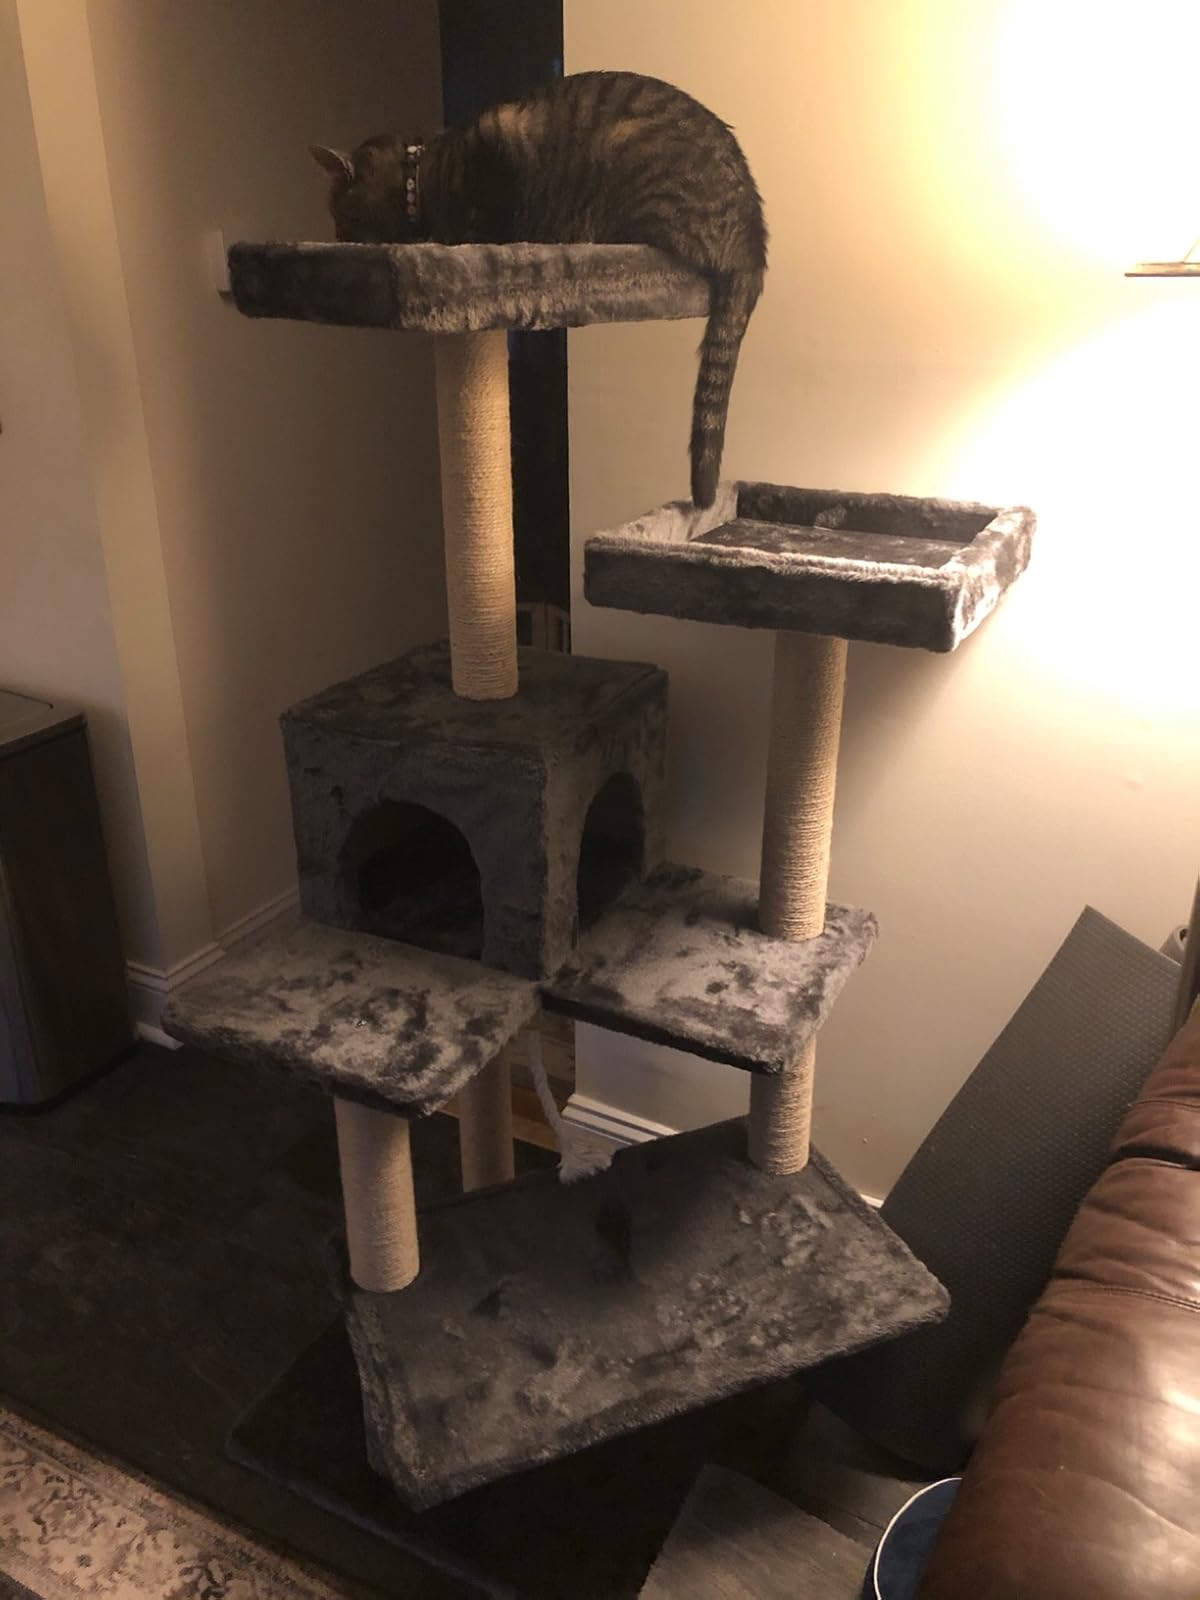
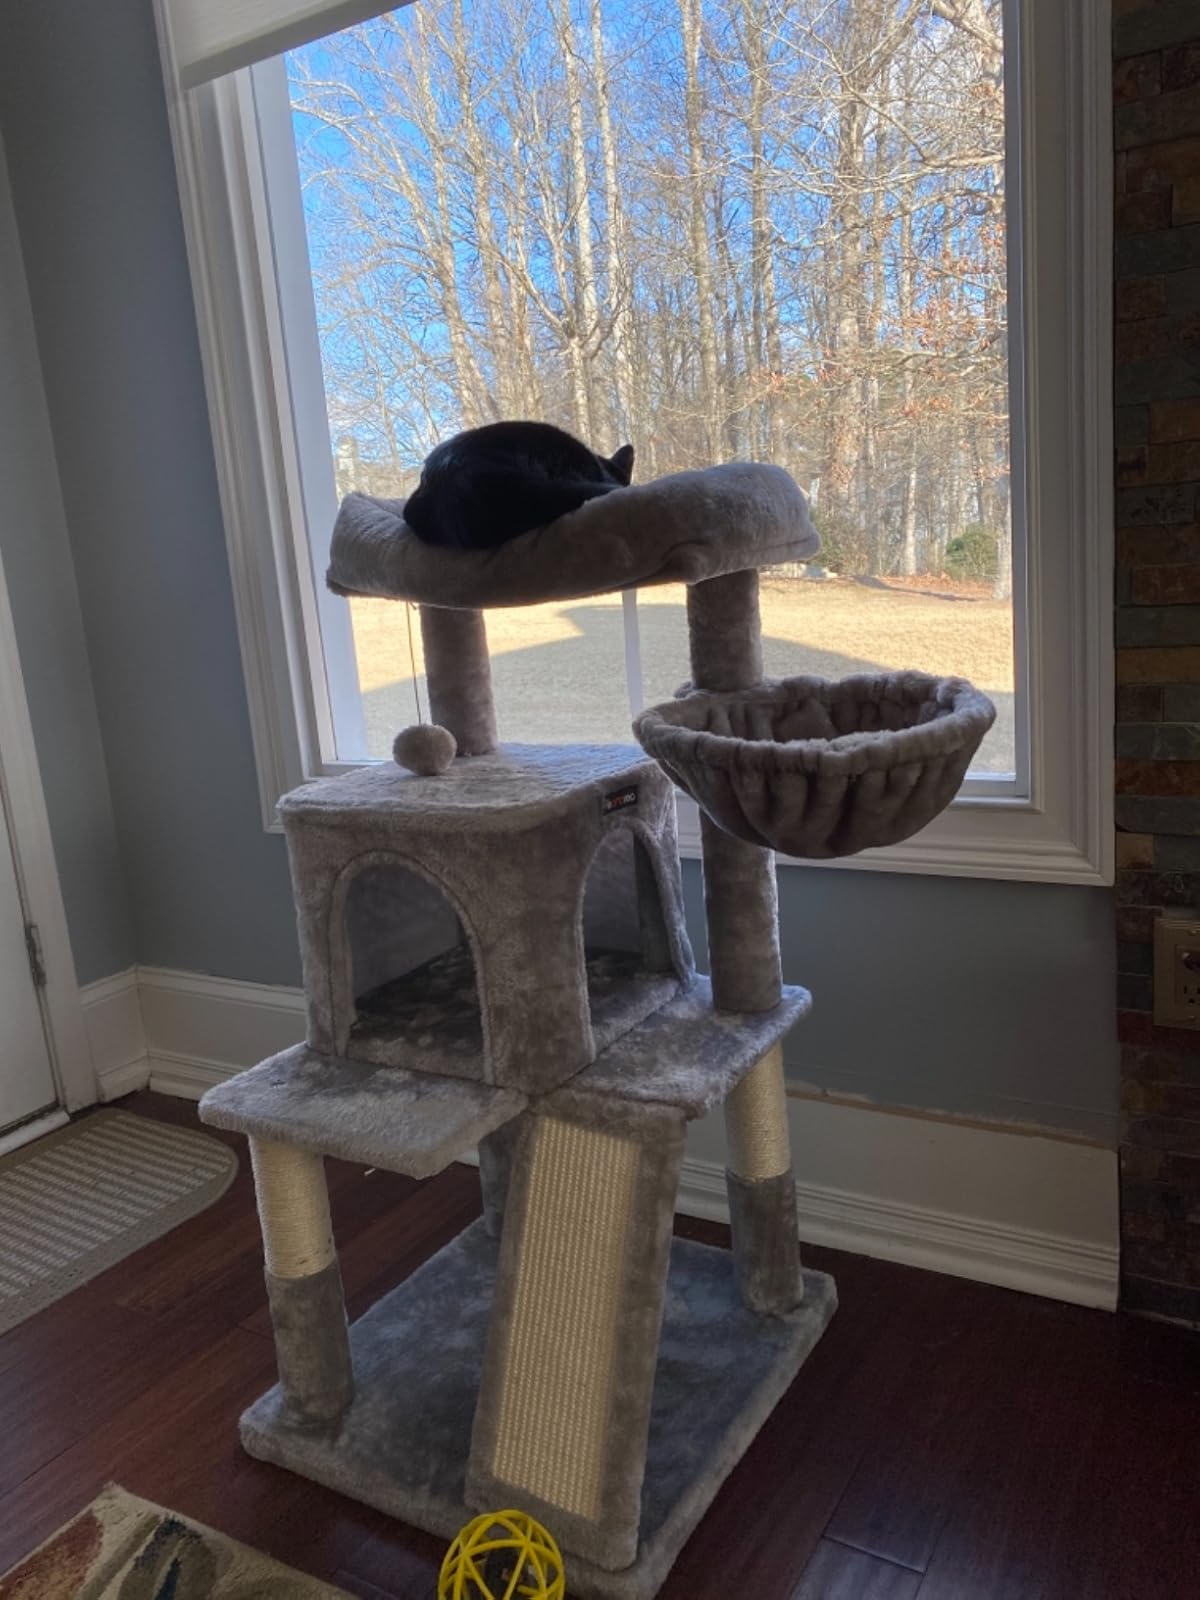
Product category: items_cat tree
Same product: no